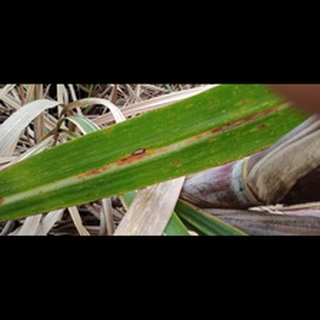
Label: sugarcane_red_rot